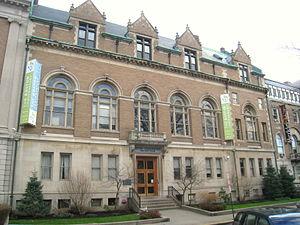
Le conservatoire de Boston est une école de musique, danse et théâtre située à Fenway-Kenmore près de Boston, Massachusetts, États-Unis. L'école décerne des Bachelor of Fine Arts, Bachelor of Music, Master of Fine Arts, Master of Music ainsi que des Graduate Performance Diplomas et des Artist Diplomas.
Fenway-Kenmore est un quartier de Boston, dans le Massachusetts, au nord-est des États-Unis. Bien qu'il soit considéré comme un quartier administratif, il est composé de nombreuses sections distinctes qui sont presque toujours qualifiés de Fenway, Kenmore Square ou Kenmore. En outre, le quartier de Fenway est divisé en deux sous-quartiers communément appelés East Fenway/Symphony et West Fenway.
Michael Lewin, né en 1955, est un pianiste classique américain et professeur de piano au conservatoire de Boston.